Pátzcuaro

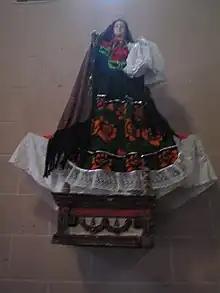
A statue of the Virgin Mary in indigenous garb

In 1538, the Spanish established their settlement in Pátzcuaro, founding the Diocese of Michoacán with Vasco de Quiroga as first bishop. Pátzcuaro was made the capital of the new Spanish province. The 1540s saw a repopulation of the area with Bishop Vasco de Quiroga convincing many of the Indians to return and brought in a number of Spanish families. For this Vasco de Quiroga is considered to be the founder of modern Pátzcuaro. He renamed the city as the City of Michoacán, which was confirmed by royal decree in 1553, with Pátzcuaro receiving its current coat of arms. The cathedral was constructed over the temple dedicated to the goddess Cueráppari. Vasco de Quiroga wanted to build an ambitious cathedral here, with five naves, but this was declared unacceptable by the Spanish crown and only one of the naves was built. It remains to this day.